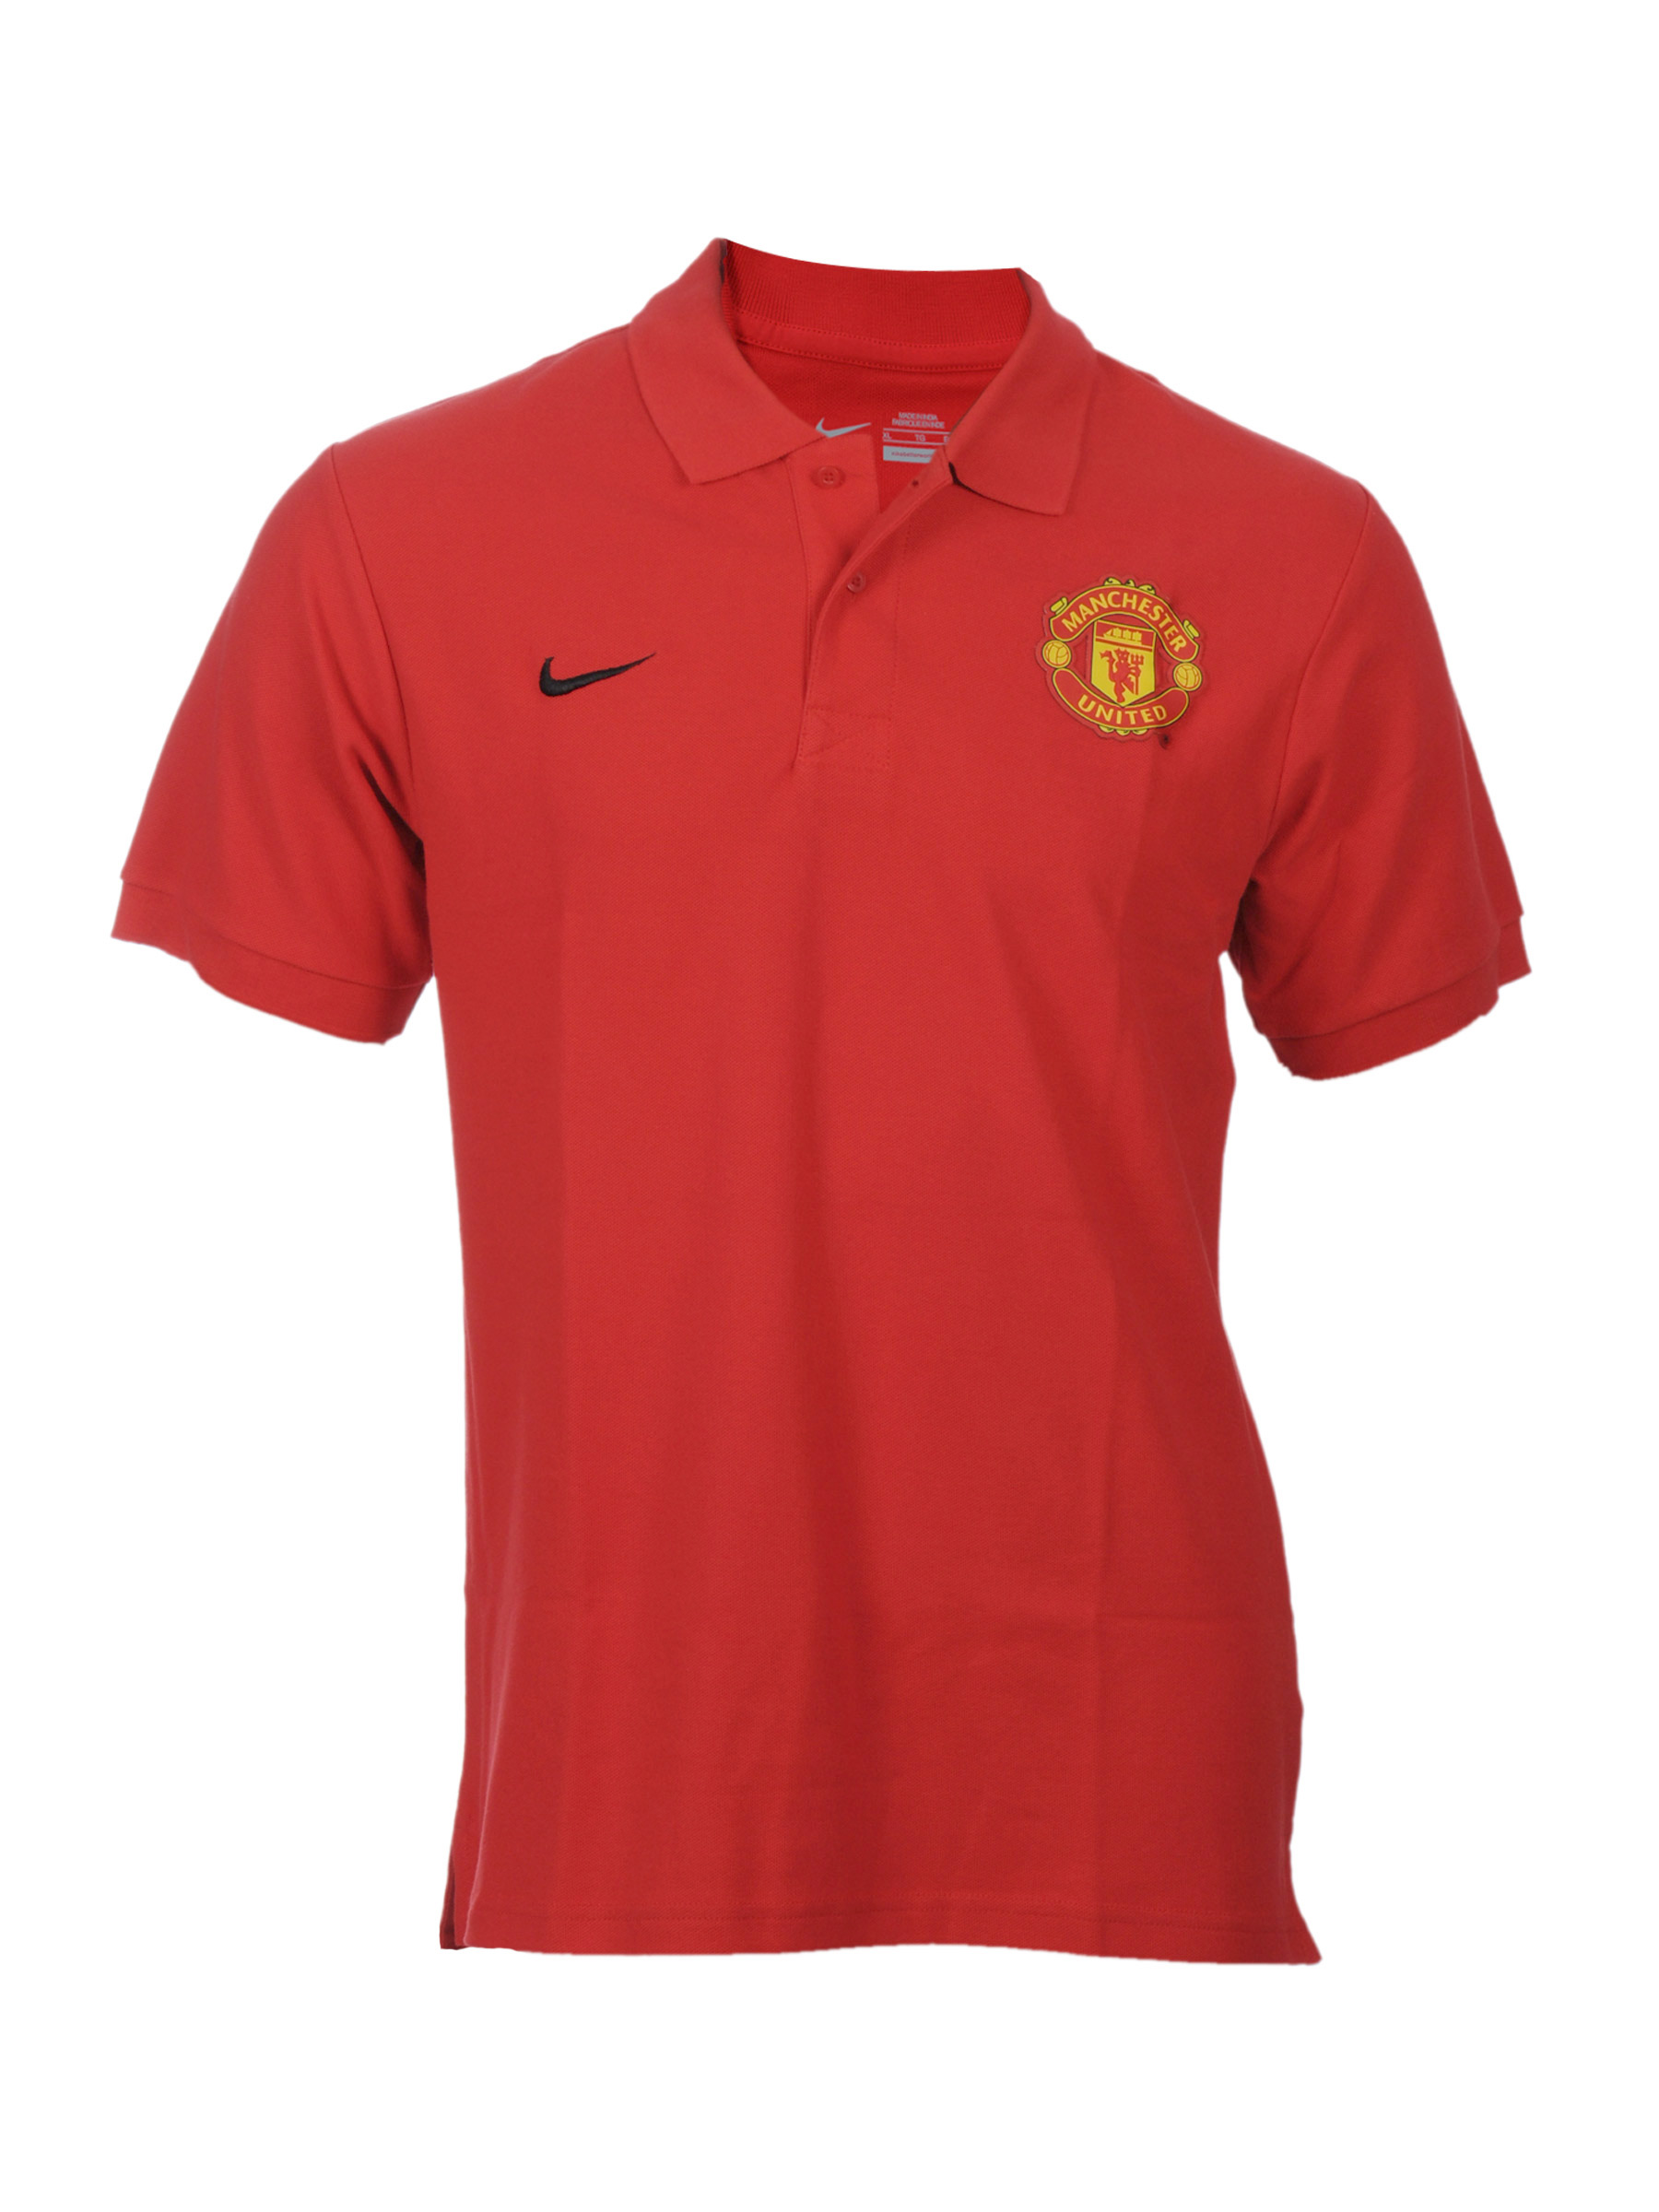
Nike Men Red Polo Tshirts
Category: Apparel / Topwear / Tshirts
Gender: Men
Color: Red
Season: Fall 2011
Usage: Sports